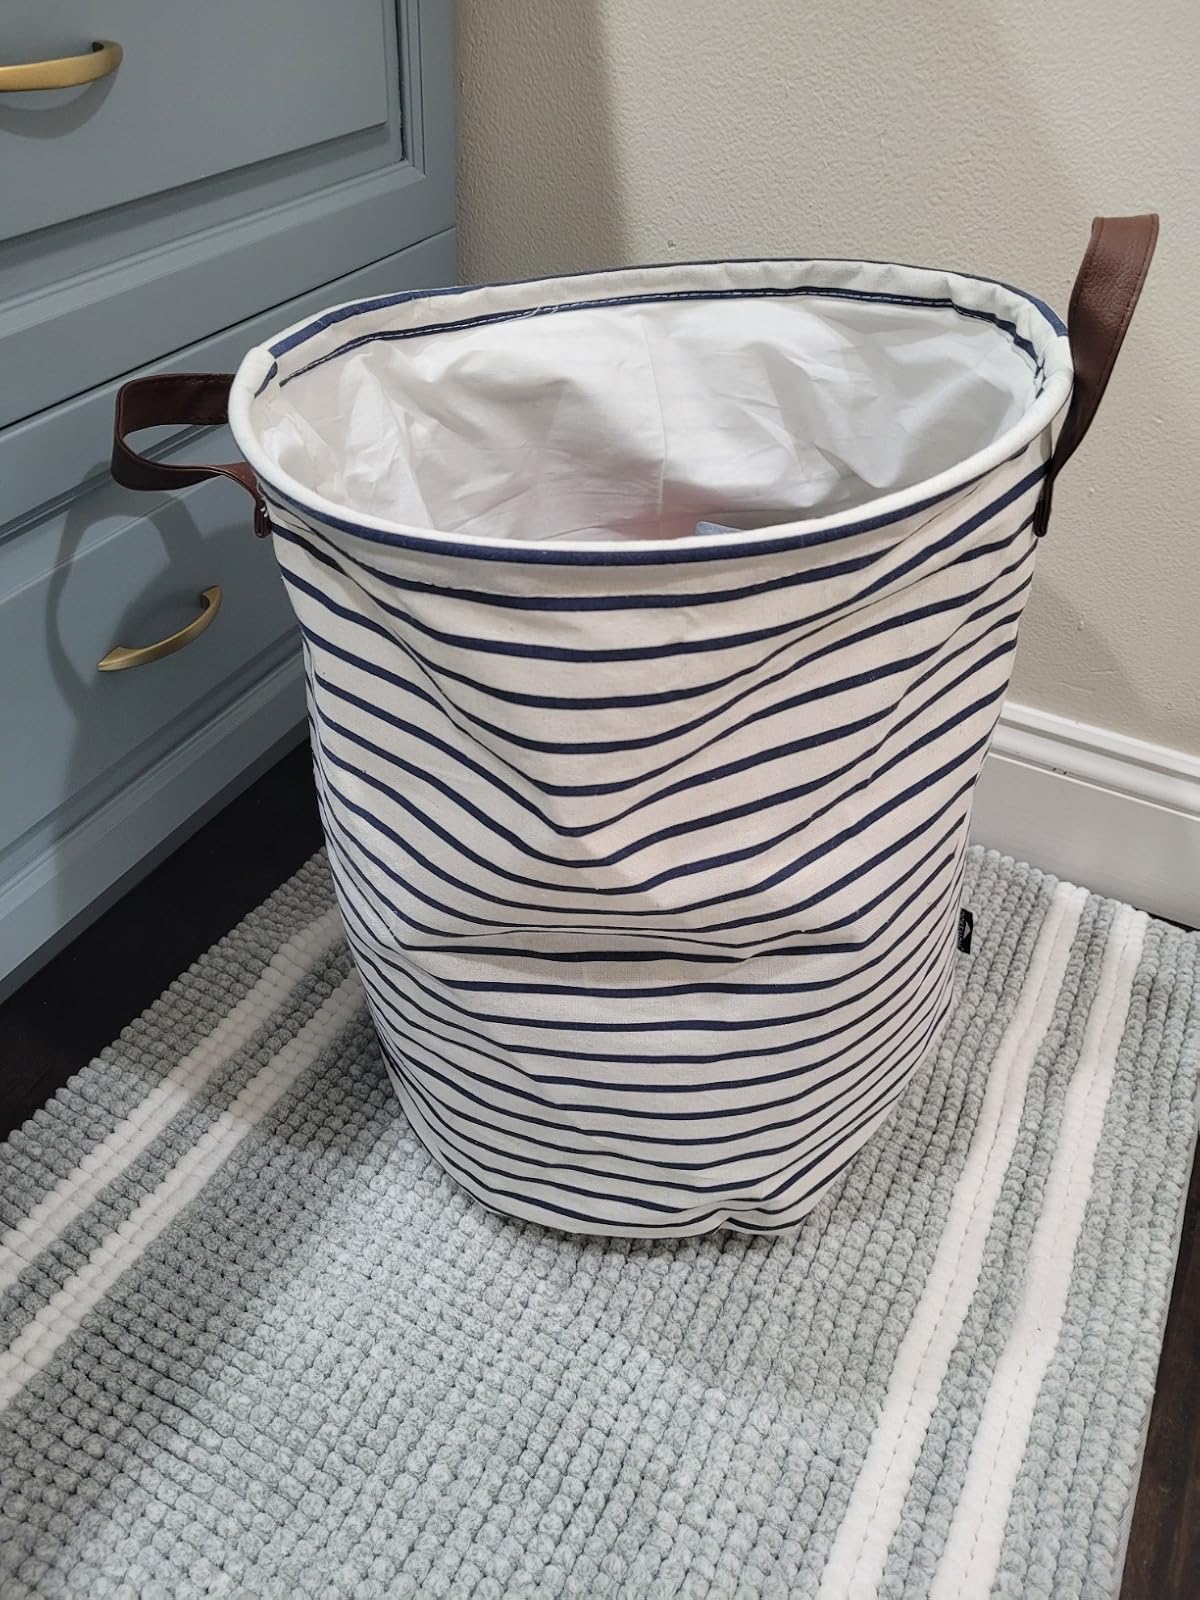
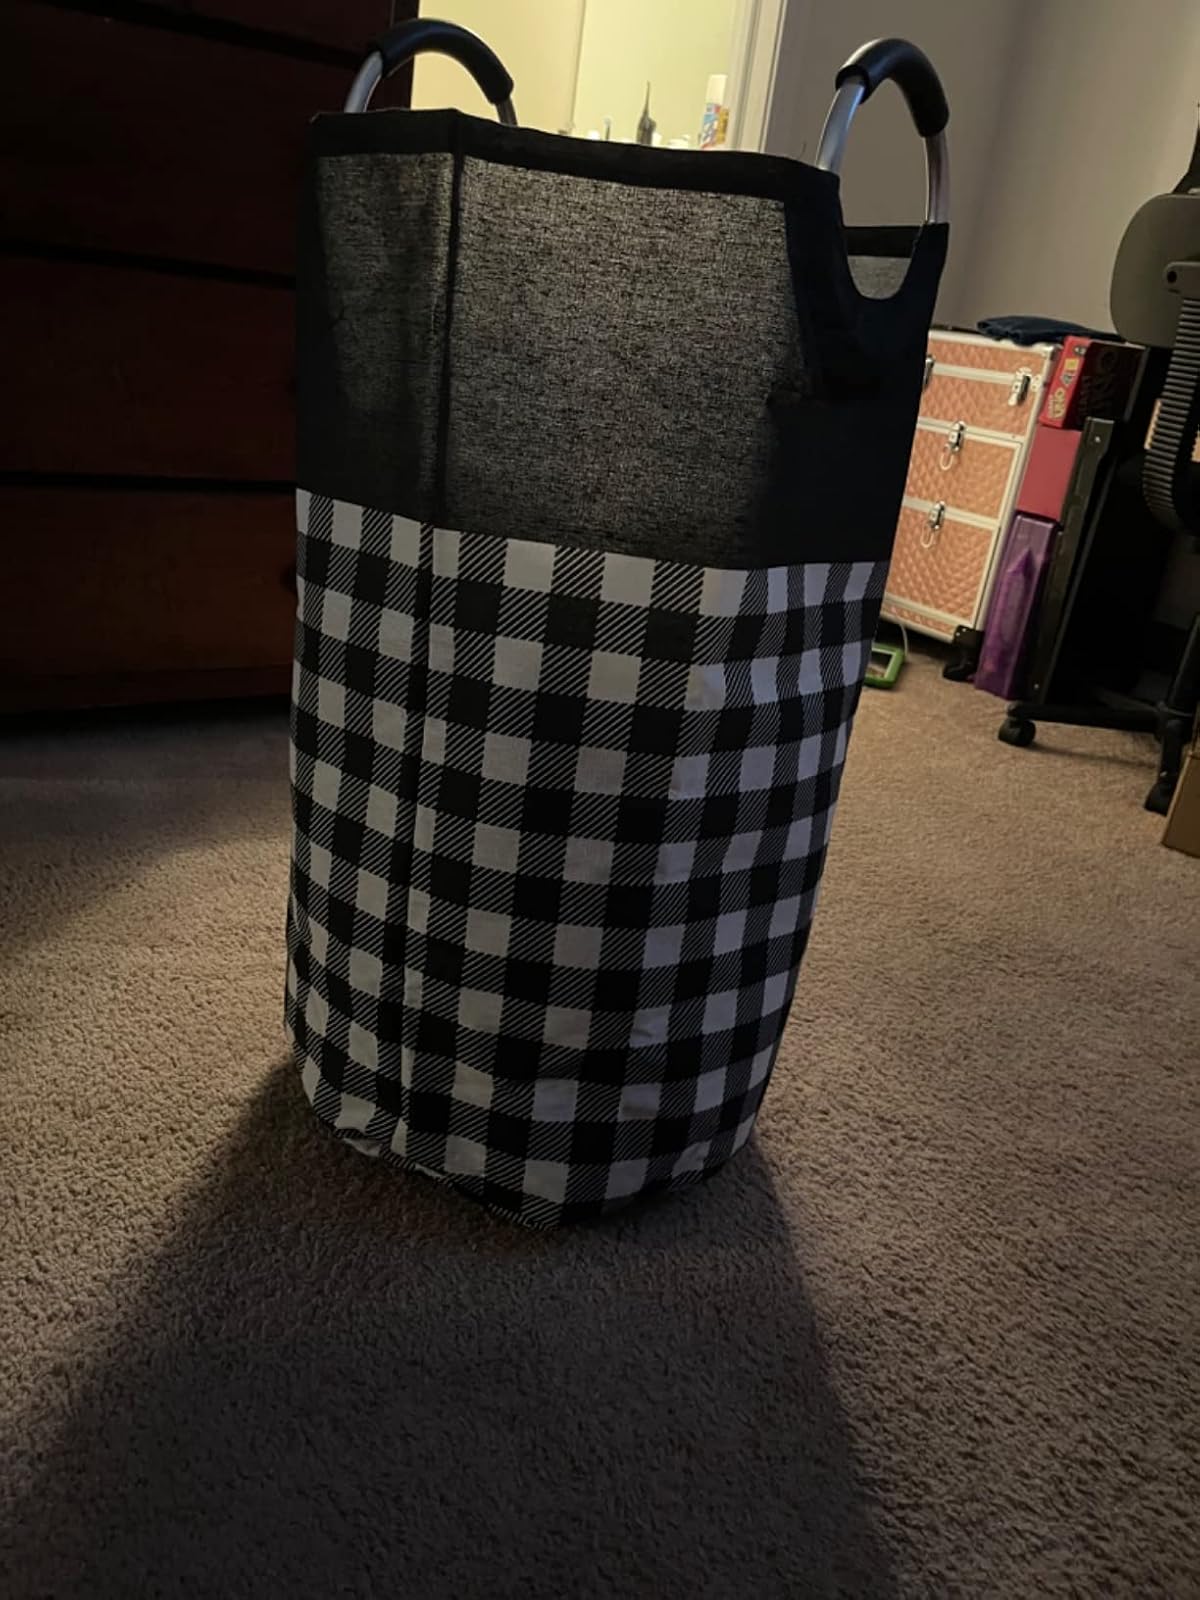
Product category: items_hamper
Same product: no